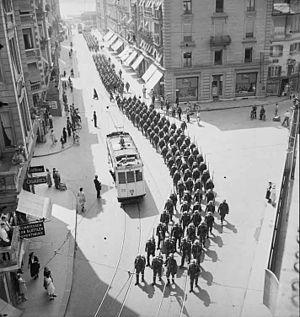
Les incidents aériens en Suisse de 1940 sont un ensemble d’événements survenus durant le début de la Seconde Guerre mondiale ayant opposé les forces aériennes suisses à la Luftwaffe allemande entre le 10 mai 1940 et le 20 juin 1940, date où l’aviation suisse reçoit l’ordre de cessez-le-feu, ordre donné par le général et chef de l’armée Henri Guisan.